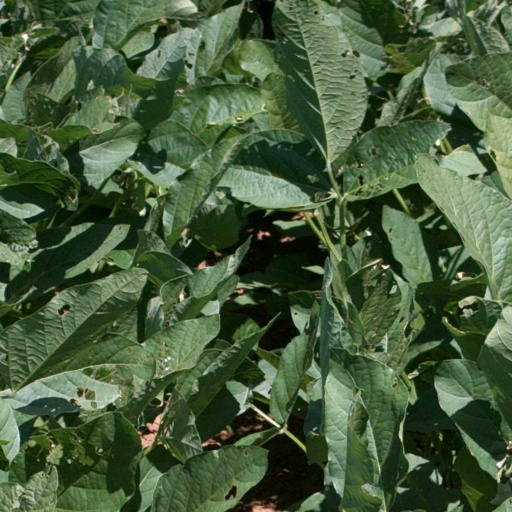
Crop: soybean